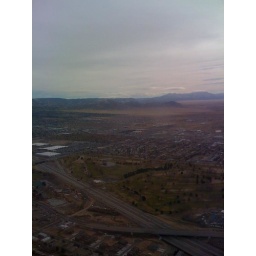
Shot with my iPhone out my window in seat 3A.